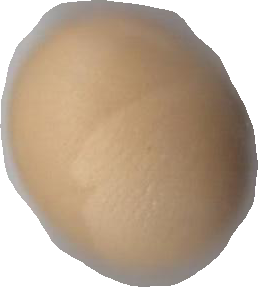
Variety: Grobogan